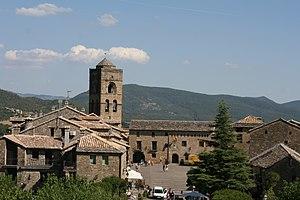
Vue des hauteurs
Aínsa-Sobrarbe est une commune de la comarque de Sobrarbe, dans la province de Huesca, dans la communauté autonome d'Aragon en Espagne ; Aínsa qui en est la localité principale, appartient à l'association Les Plus Beaux Villages d'Espagne.
Les Plus Beaux Villages de la Terre est une association internationale créée en 2012.